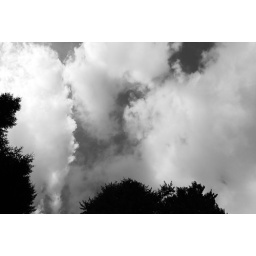
Heavy clouds above the forest b/w